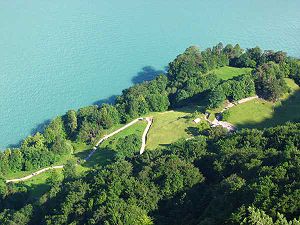
Rütli
Rütli-sletten
Rütli er en bjergeng i den schweiziske kanton Uri, hvor de tre første kantoner ifølge legenden aflagde ed for oprettelsen af edsforbundet. Engen regnes således som fødestedet for den ældste schweiziske føderation mellem Uri, Schwyz og Unterwalden.